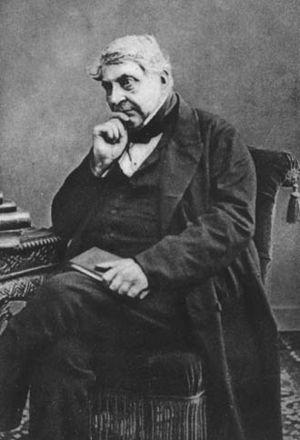
Jean, dit Joseph-Henri Léveillé est un médecin et mycologue français, né le 28 mai 1796 à Crux-la-Ville et mort le 4 février 1870 à Paris.